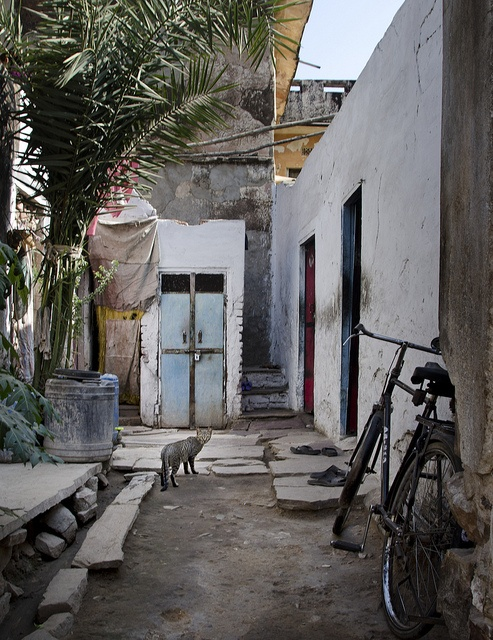
A bike is propped up against a building.
A bicycle propped up against a old run down looming house.
A cat on a sidewalk looking at a bicycle leaning against the wall of a building.
a black and gray cat a bicycle a plant and some buildings
A large cat is turned around looking towards the camera.